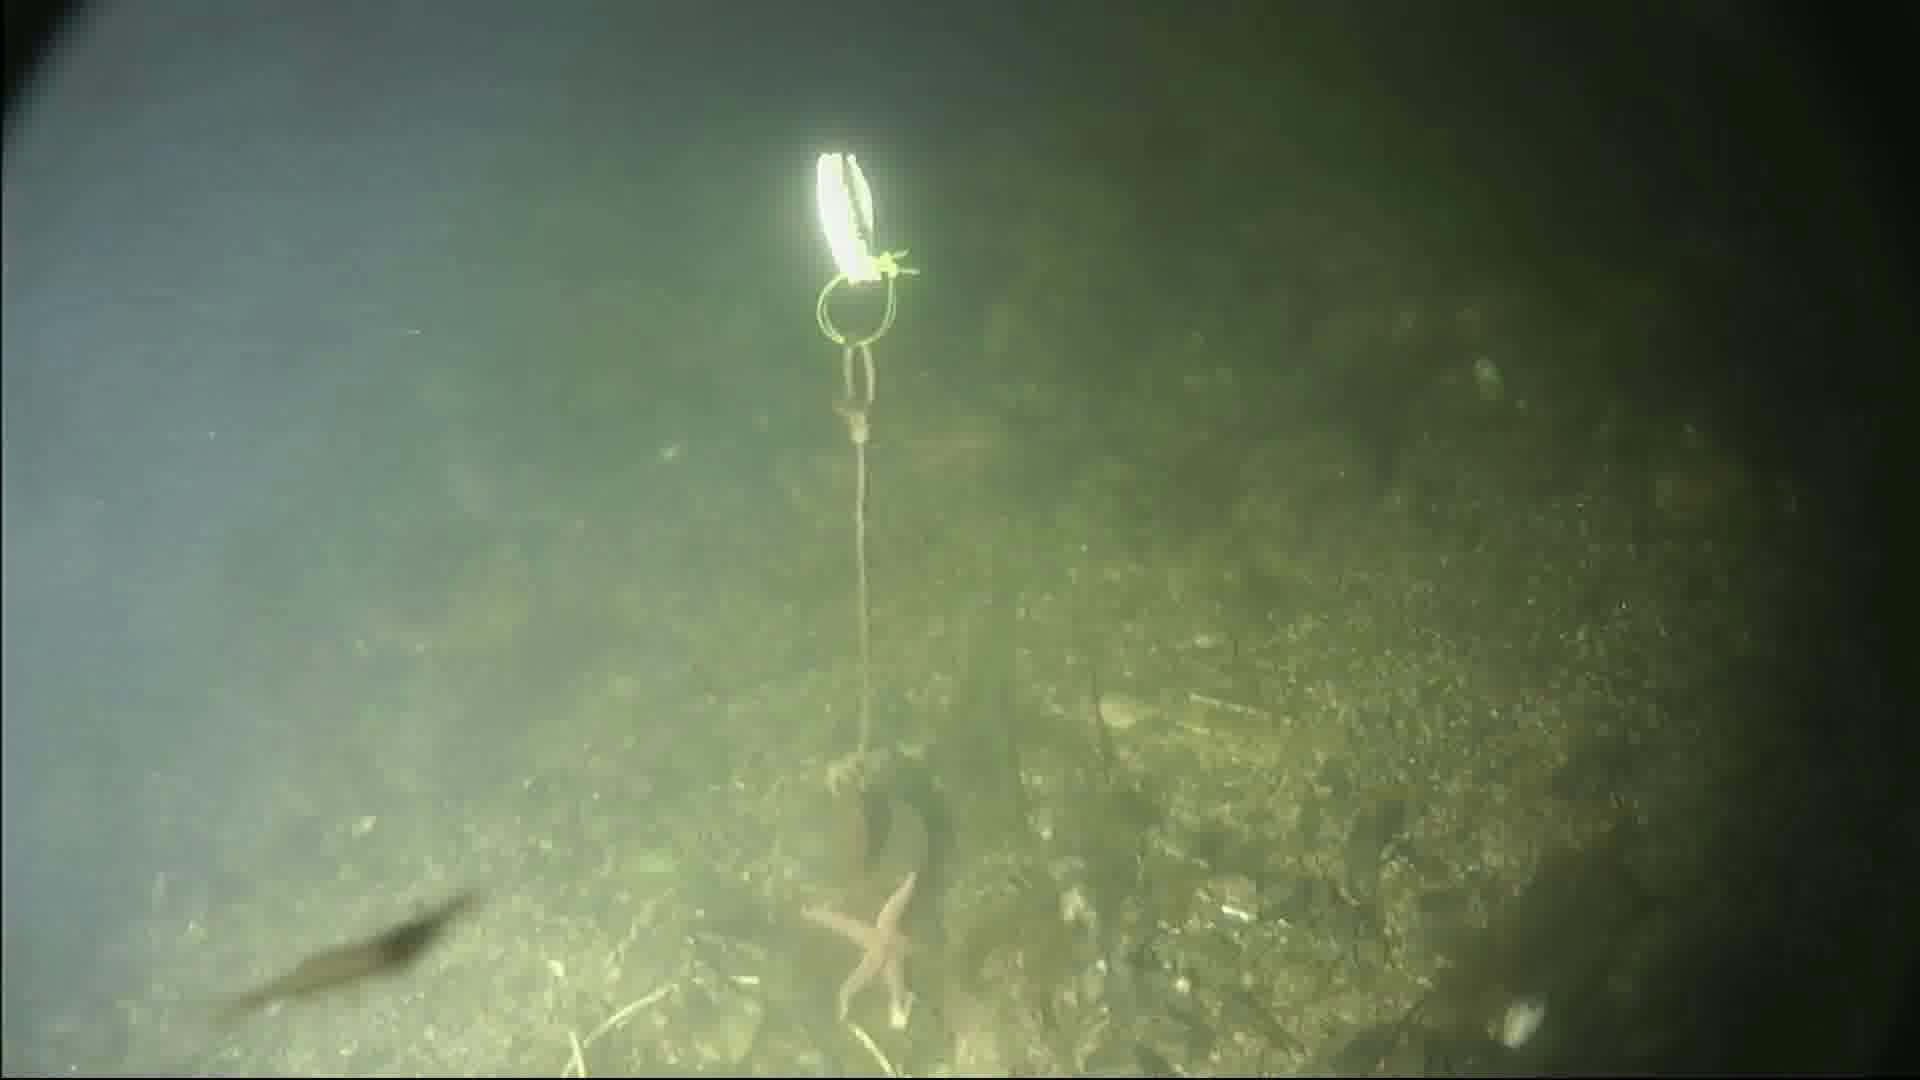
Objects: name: starfish
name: crab
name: shrimp